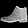
Label: Ankle boot